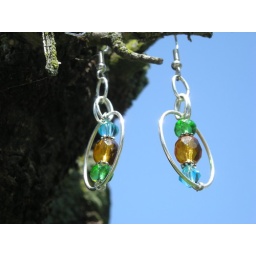
Designed with glass crystals in tropical colors and sterling silver these earrings hang 2inches from the top of the earwires